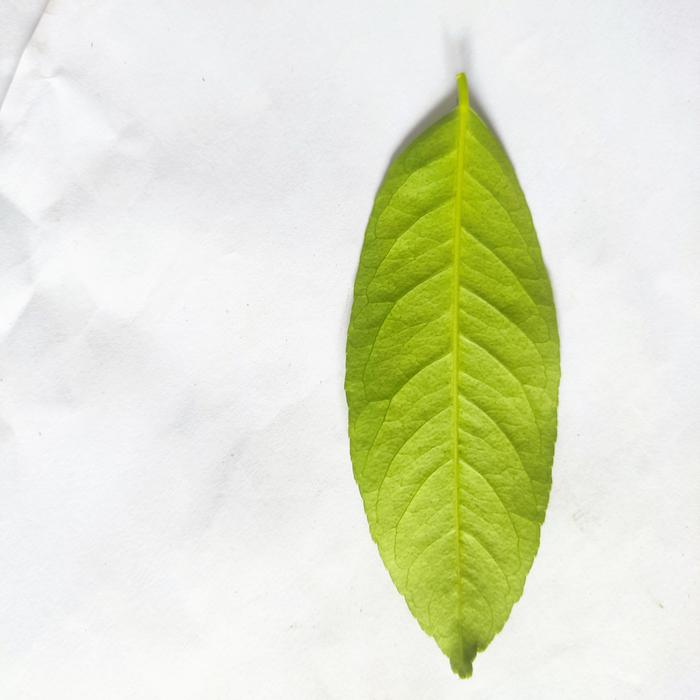
Crop: Lemon
Leaf condition: Healthy_Leaf